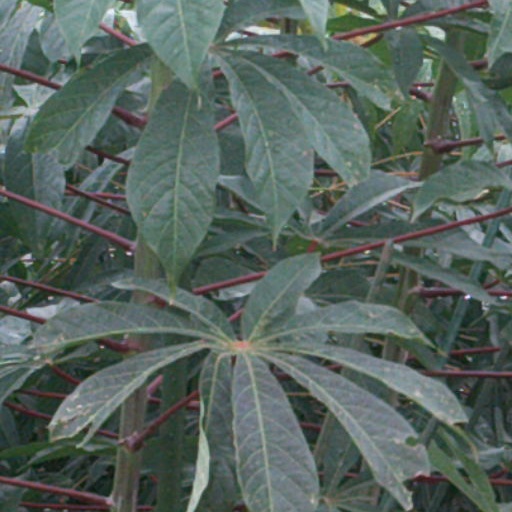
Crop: cassava